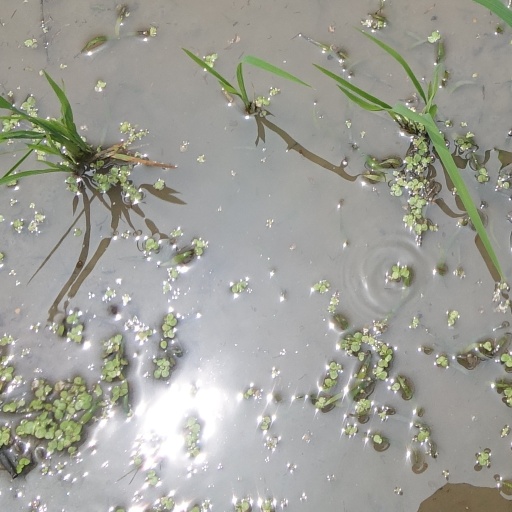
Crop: rice